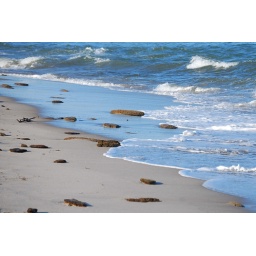
&amp;quot;Our memories of the ocean will linger on, long after our footprints in the sand are gone.&amp;quot; Anonymous